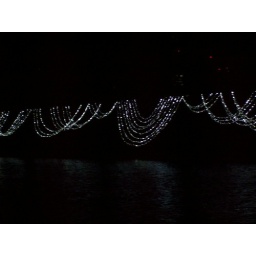
the castle wall covered in lights